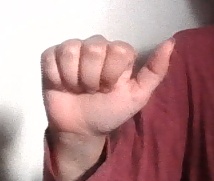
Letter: dhad